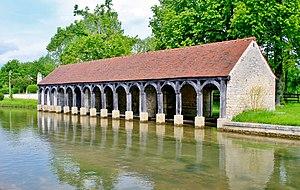
Lavoir sur la rivière Ource. Vanvey. Côte d'Or.